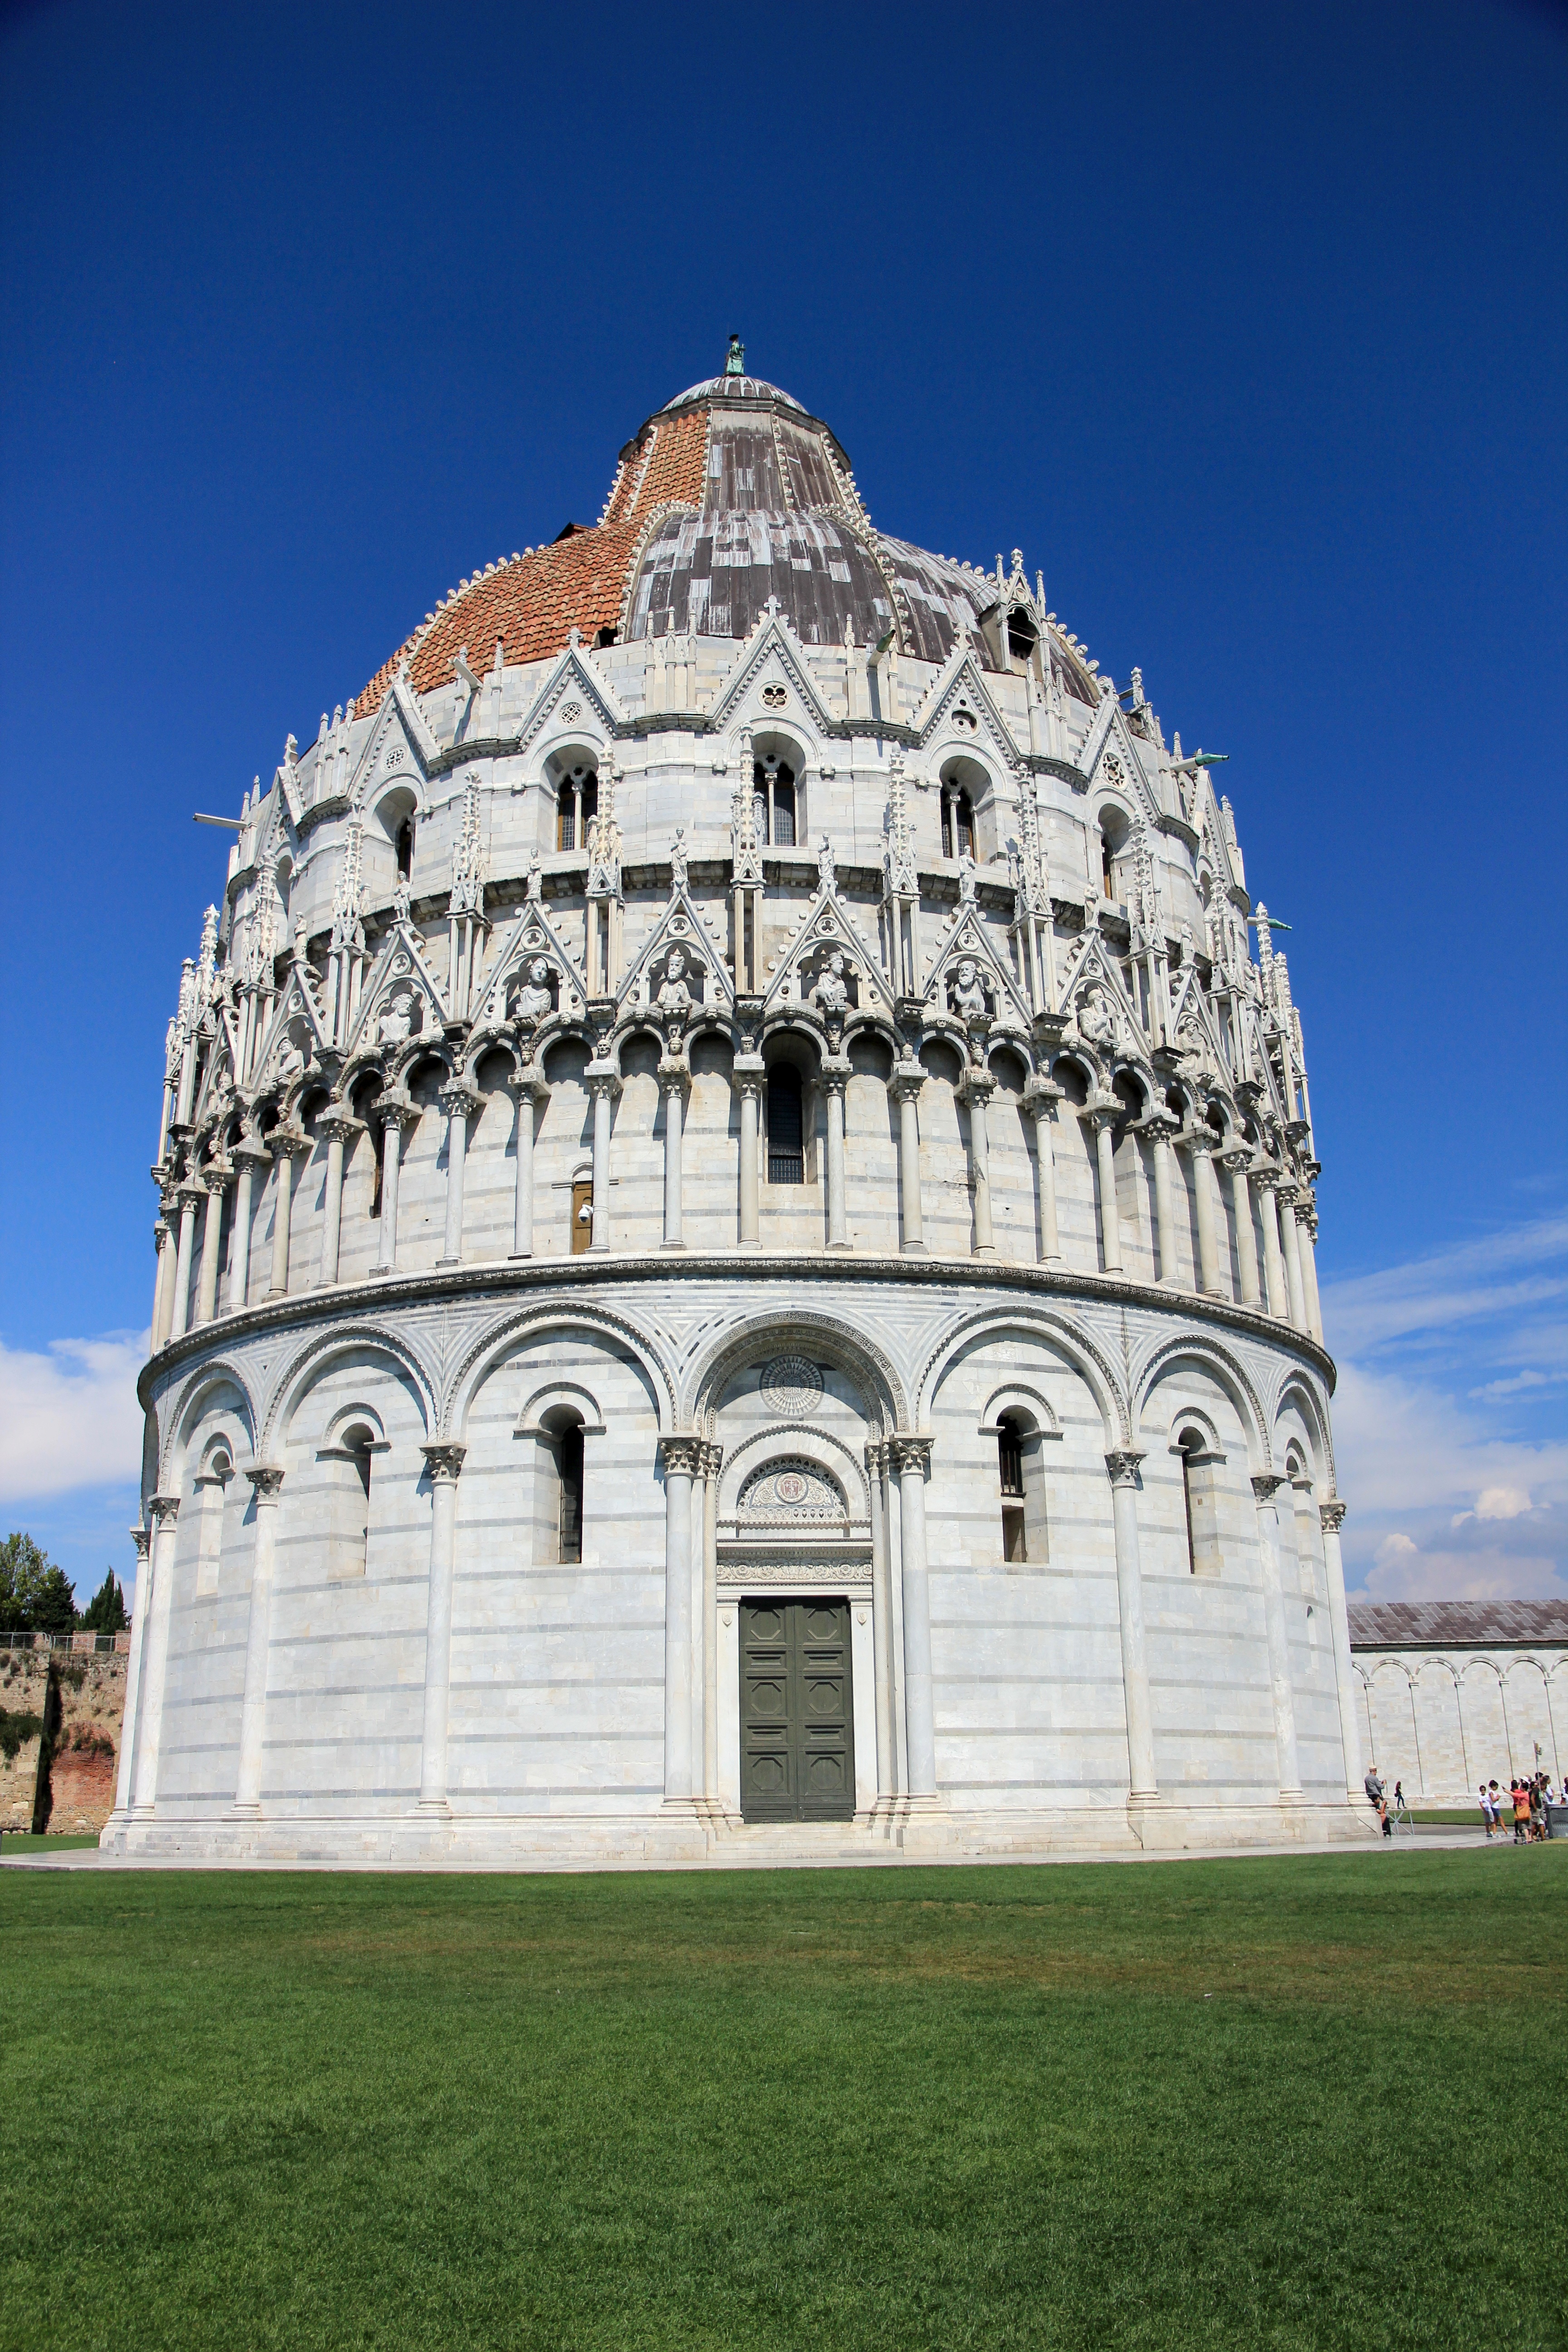
architecture, building, monument, landmark, italy, tuscany, facade, church, cathedral, place of worship, baptistery, places of interest, pisa, dome, place of miracles